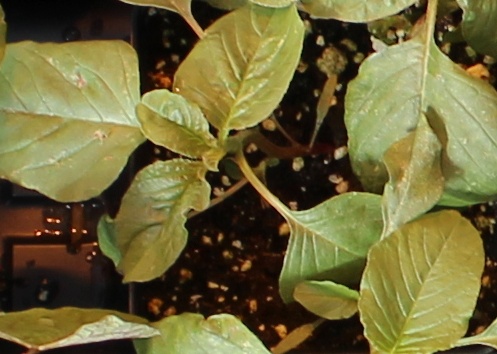
Label: Redroot Pigweed